Oil shale in Estonia

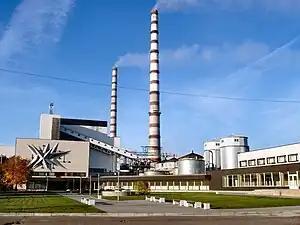
Eesti Power Station (2004)

The oil shale industry in Estonia is one of the most developed in the world. The "National Development Plan for the Utilisation of Oil Shale 2016–2030" describes oil shale as a strategic resource. Estonia is the only country in the world that uses oil shale as its primary energy source. In 2018, oil shale accounted for 72% of Estonia's total domestic energy production and supplied 73% of Estonia's total primary energy. About 7,300 people (over 1% of the total workforce in Estonia) were employed in the oil shale industry. The state revenue from oil shale production was about €122 million.